Sergokala

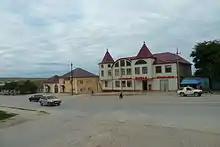
Street of Sergokala

Sergokala (Dargin: Сергокъала) is a rural locality (a selo) and the administrative center of Sergokalinsky District of the Republic of Dagestan, Russia. Population: